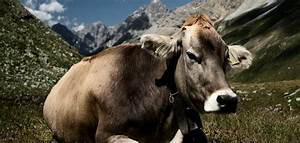
Label: cow